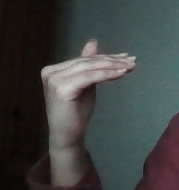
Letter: khaa